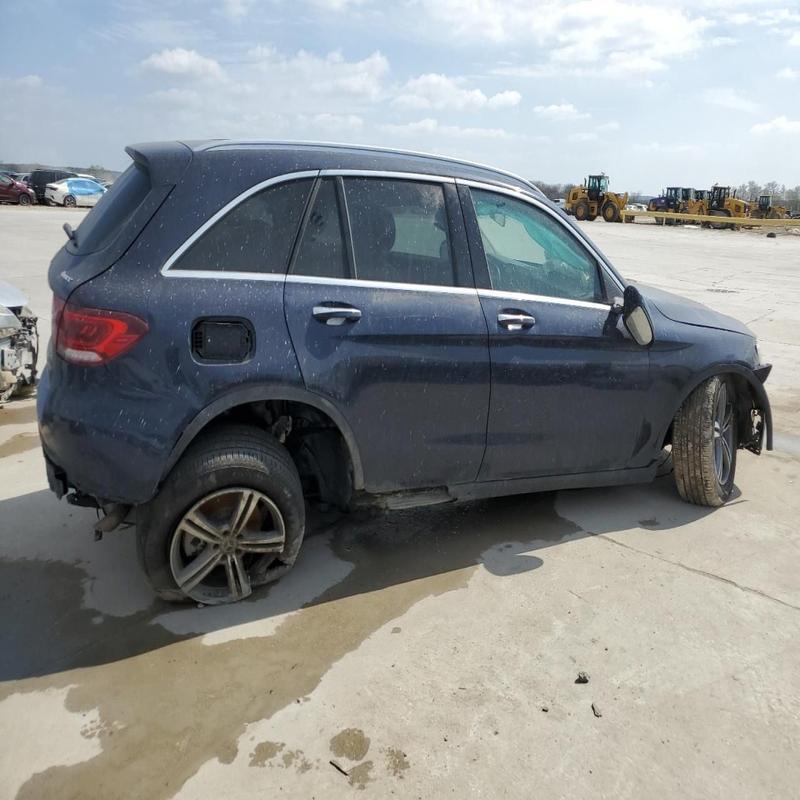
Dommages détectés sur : pare-choc avant, aile avant droite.
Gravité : mineur